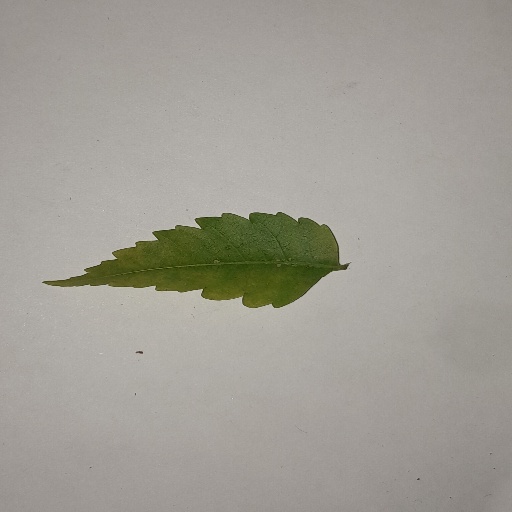
Species: Neem
Leaf condition: Yellow Leaf